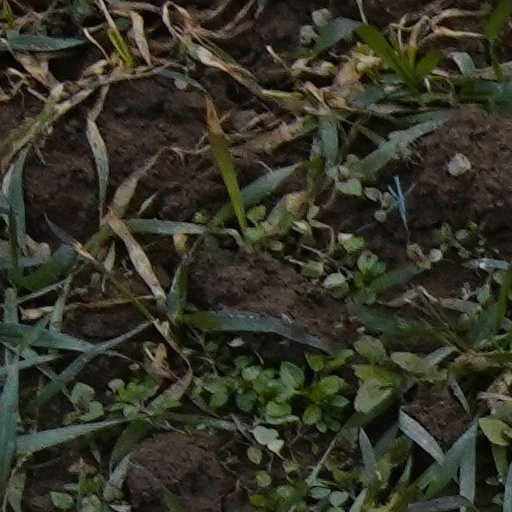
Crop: wheat